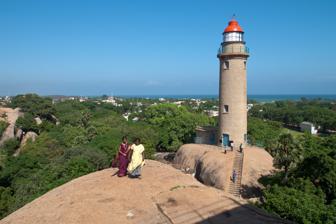
Building: Mahabalipuram Lighthouse
Country: Unknown
Year built: 1900
Lighthouse in Tamil Nadu, India Lighthouse Mahabalipuram Lighthouse Location Mamallapuram , Tamil Nadu , India Coordinates 12°36′55″N 80°11′31″E / 12.615285°N 80.191818°E / 12.615285; 80.191818 Tower Construction stone (tower) Height 26 m (85 ft) Shape cylinder Markings unpainted (tower), red (dome) Power source mains electricity Light First lit 1900 Focal height 42 m (138 ft) Lens second order Fresnel lens Range 30 nmi (56 km; 35 mi) Characteristic Fl W 10s Mahabalipuram Lighthouse is located in Tamil Nadu , India . It has been open to tourists since 2011. It was closed in 2001 following a perceived threat from the Liberation Tigers of Tamil Eelam . The first light was commissioned here in 1887 on the roof of the Olakkannesvara Temple . The lighthouse, with a circular masonry tower made of natural stone, became fully functional in 1904. India's oldest lighthouse, built around 640 CE by Pallava king Mahendravarman I stands next to this modern structure. The Pallava era lighthouse is a protected monument, maintained by the Archaeological Survey of India . Olakkannesvara Temple Main article: Olakkannesvara Temple Mahabalipuram was a busy port under the Pallavas as early as the 7th century CE. Bonfires were lit on rocks even at that time to aid the mariners. The British first used the temple atop the Mahishasuramardini cave as a light. The new lighthouse and the old lighthouse are adjacent to each other. A granite roof was constructed atop the temple to keep the light from 1887 to 1900. See also India portal Engineering portal Chennai Lighthouse List of lighthouses in India References Wikimedia Commons has media related to Mahabalipuram Lighthouse .